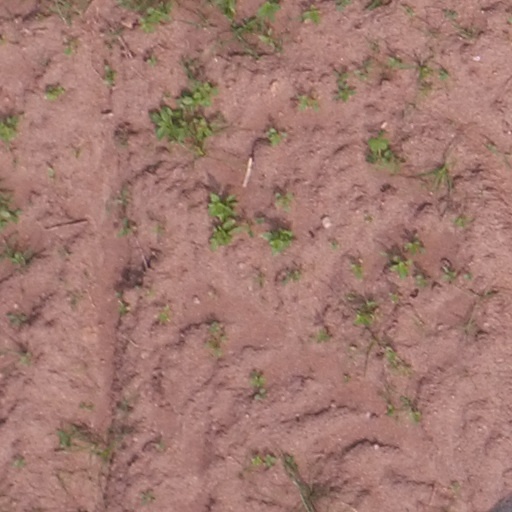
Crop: maize; corn